Protein losing enteropathy

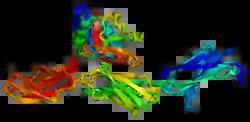
Proteoglycan

The pathophysiology of protein losing enteropathy is a result of plasma protein loss to the GI tract lumen. PLE is a complication of a disorder, be it lymphatic obstruction or mucosal injury.